Hatzeva

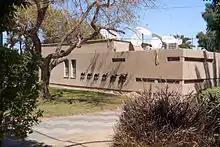
Hatzeva library

The nearby holds remains of two Judahite fortresses, a Nabataean caravanserai, and a Roman fort, part of the Limes Arabicus. It took advantage of the Spring of Hazeva (in Hebrew Ein Hazeva); for more see Ein Hatzeva, the modern settlement by the name.